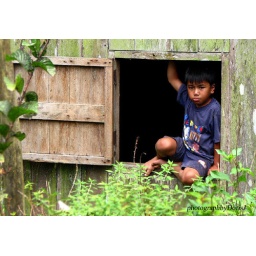
boy in window